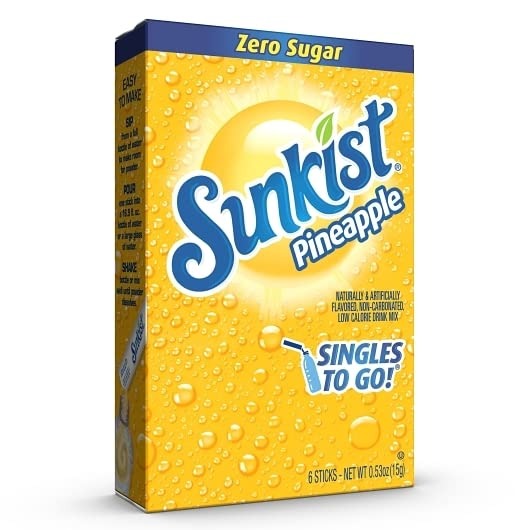
Item Name: SINGLES TO GO! Sunkist Drink Mix Pineapple, 6 Boxes with 6 Packets Each - 36 Total Servings - 0.09 Ounce (Pack of 6)
Bullet Point 1: INCLUDES 6 BOXES WITH 6 PACKETS EACH FOR A TOTAL OF 36 SERVINGS: Each box of Sunkist Singles To Go contains 6 powdered drink mix sticks (6 boxes total for a total of 36 drink mix sticks).
Bullet Point 2: ON-THE-GO FLAVOR: With the individually portioned packets, you can enjoy the signature Sunkist Soda flavor in your car, during work, or wherever you go.
Bullet Point 3: ZERO SUGAR: Sunkist Soda Singles To Go Drink Mix is sugar free, caffeine free, and non-carbonated.
Bullet Point 4: GREAT TASTE: Bursting with flavor, Sunkist Soda Singles To Go Drink Mix is a quick and easy way to energize the average bottle of water!
Bullet Point 5: CONVENIENT: Perfectly portioned, each packet of Sunkist Singles To Go has just the right amount of flavor for one average-sized water bottle. Simply pour the packet into a water bottle, shake, and enjoy one of the coolest refreshments under the sun.
Product Description: Now you can take the great taste of Sunkist Soda anywhere you go. Bursting with flavor, Sunkist Soda Singles To Go are a quick and easy way to make your water more fun! Each box contains 6 powdered drink mix sticks (contains 6 boxes total for 36 stick servings) that are your go-to choice for a delicious drink. Each serving is sugar free, caffeine free, and non-carbonated. With the individually portioned packets, you can enjoy the signature Sunkist Soda flavor in your car, during work, or wherever you go. Simply pour one packet into a water bottle, shake, and enjoy! Sunkist Soda was launched in 1986 in the Orange Soda flavor. Since then, it has expanded to include more flavor varieties, offering the coolest refreshments under the sun. SUNKIST IS A REGISTERED TRADEMARK OF 2019 SUNKIST GROWERS, , SHERMAN OAKS, CA 91423 USA. ALL RIGHTS RESERVED.
Value: 0.53
Unit: Ounce

Price: 3.8